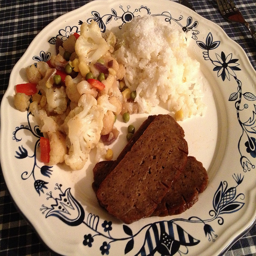
A plate of food that is on a table.
A blue and white plate holding rice and vegetables.
A plate with mixed veggies and some kind of meat.
Vegetables, rice, and meat are on a decorated plate.
A plate with meatloaf, cauliflower, and rice with sugar.